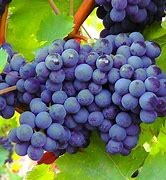
Label: grape